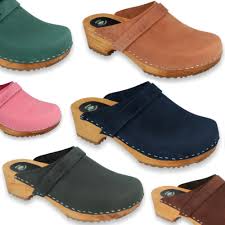
Label: Clog